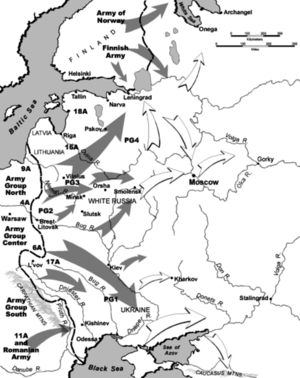
Une proposition de fusion est en cours entre Grande Guerre patriotique et Front de l'Est (Seconde Guerre mondiale).
Ce qui suit est l'ordre de bataille allemand et soviétique au déclenchement de l'Opération Barbarossa, le 22 juin 1941, représenté pour les deux belligérants du Nord au Sud.
L’opération Barbarossa, nommée en référence à l'empereur Frédéric Barberousse, est le nom de code désignant l'invasion par le IIIᵉ Reich de l'Union soviétique pendant la Seconde Guerre mondiale, à partir du 22 juin 1941.